Carl-Axel Elfving

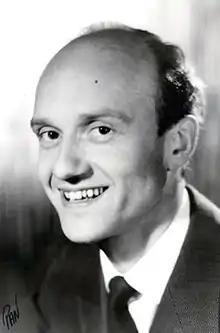

Carl-Axel Elfving (12 January 1920 – 12 January 1988) was a Swedish actor. He appeared in more than 70 films and television shows between 1947 and 1986.